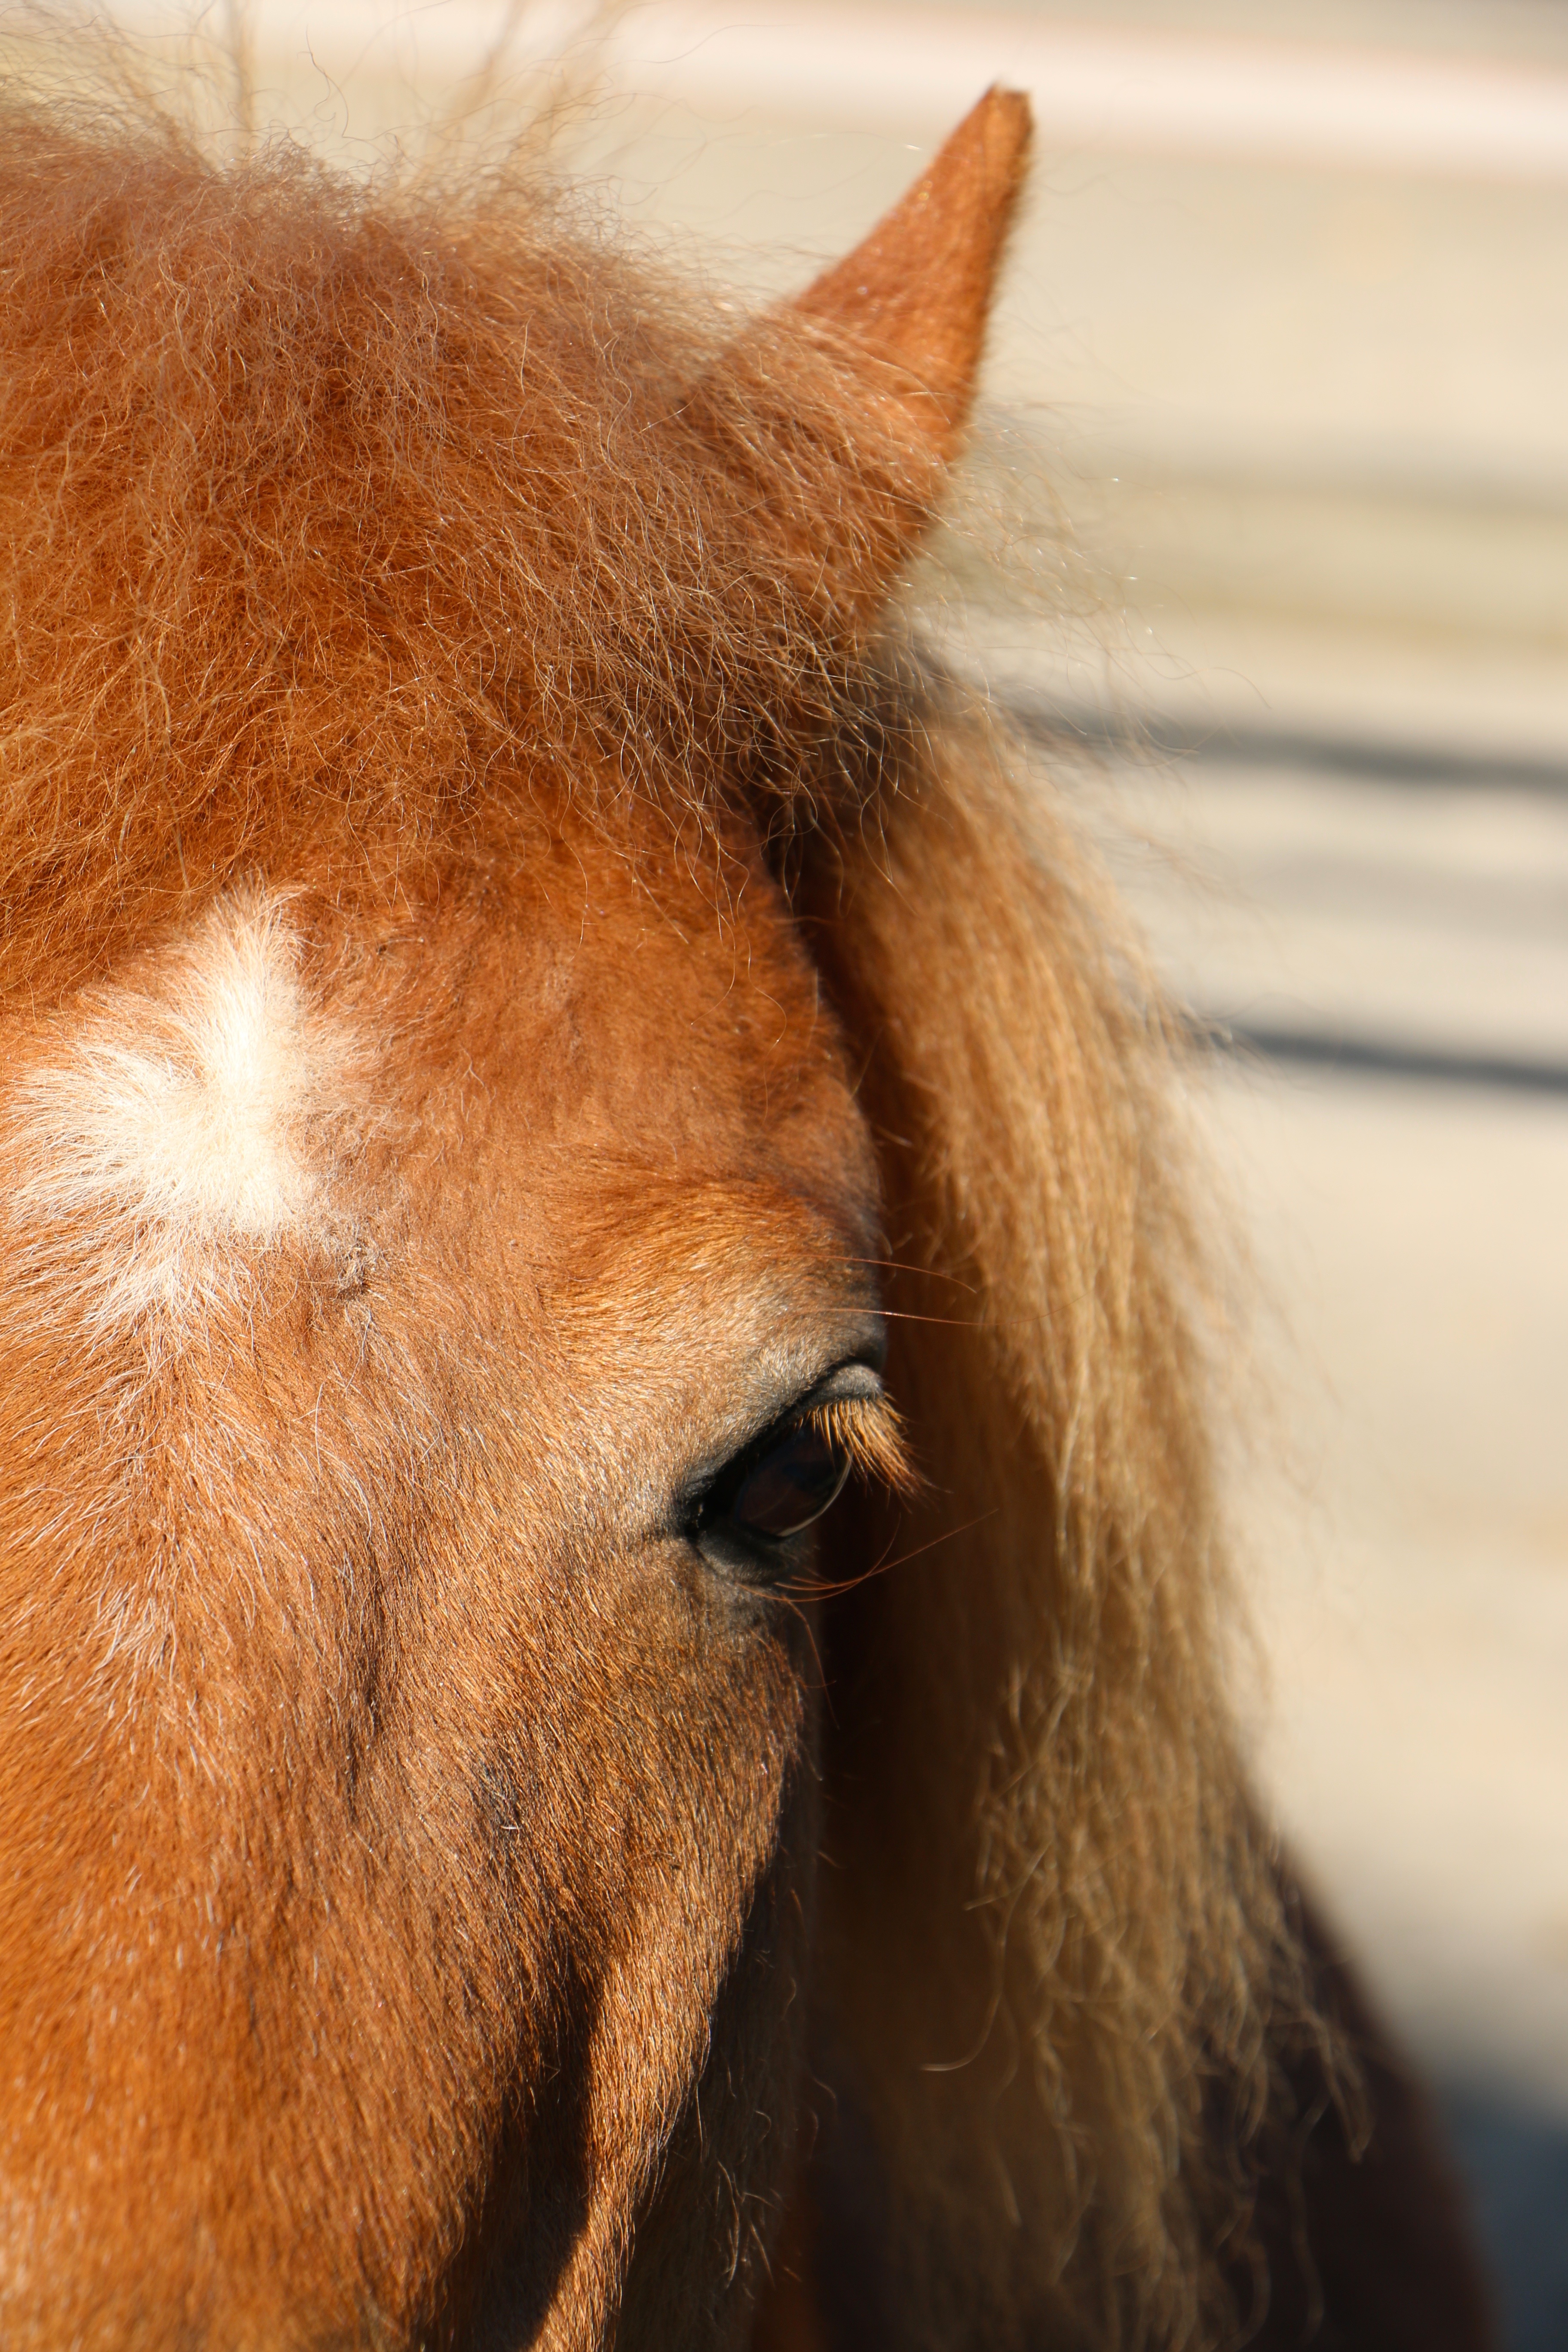
animal, wildlife, horse, mammal, mane, close up, nose, eyes, pony, snout, eye, head, vertebrate, organ, foal, horse like mammal, mustang horse, hair mane, end stain